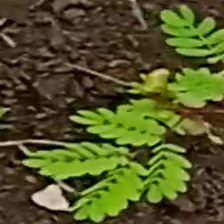
Weed species: Dwarf_cassia_(Chamaecrista pumila)